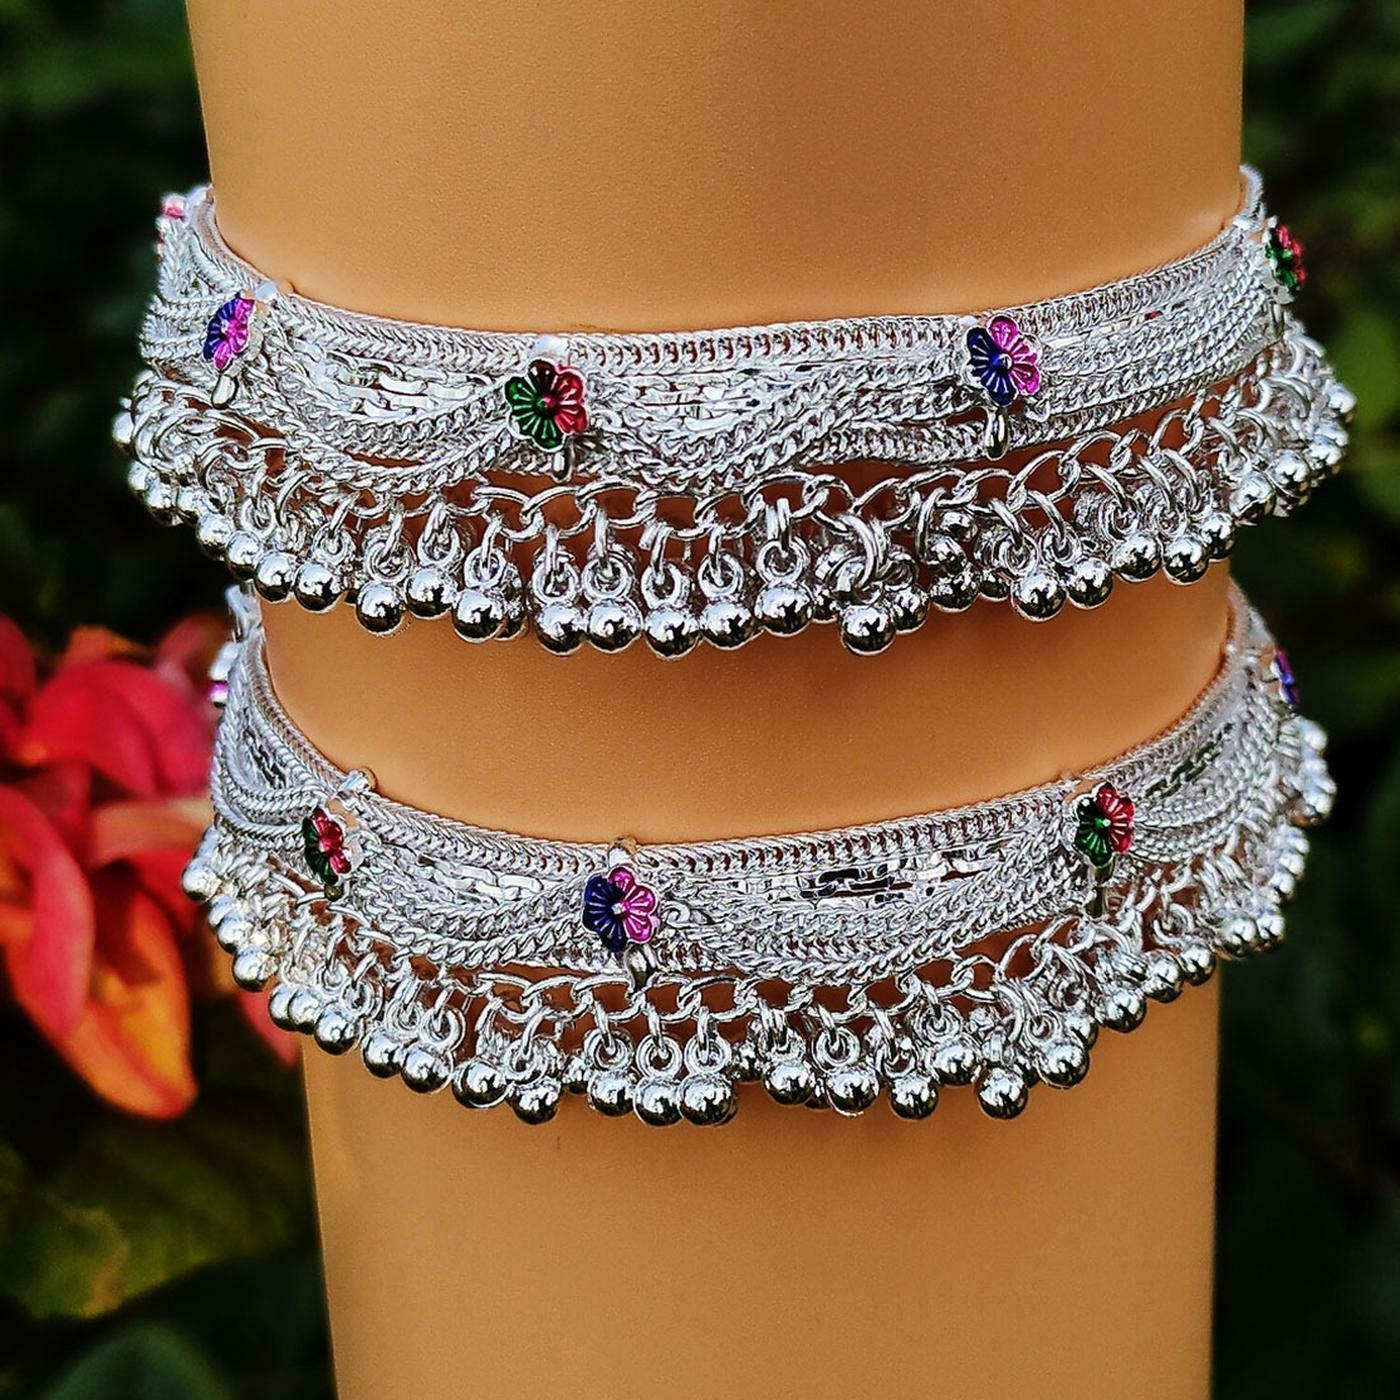
BR Ornaments Alloy's 10.2 Inch Women Anklet For All Occasions Womens & Girls Alloy Anklet
Type: Anklet
Brand: BR Ornaments
Price: Rs. 445
BR Ornaments Alloy's 10.2 Inch Women Anklet For All Occasions Womens & Girls Alloy Anklet